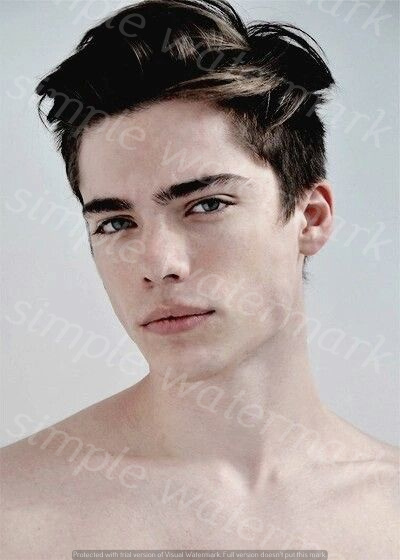
Label: Watermark